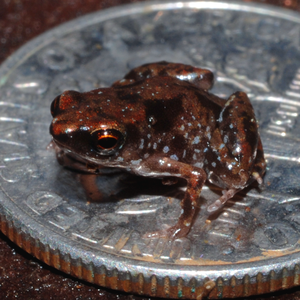
Les Asterophryinae sont une sous-famille d'amphibiens de la famille des Microhylidae.
Paedophryne amauensis est une espèce d'amphibiens de la famille des Microhylidae. Décrite en janvier 2012, c'est le plus petit vertébré connu à cette date.